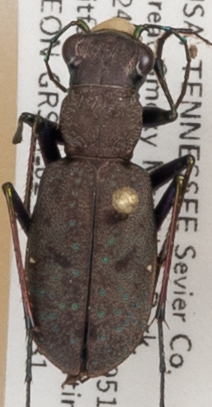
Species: Cylindera unipunctata
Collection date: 2021-08-31
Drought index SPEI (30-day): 1.93
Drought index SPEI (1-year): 1.22
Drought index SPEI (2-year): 2.09